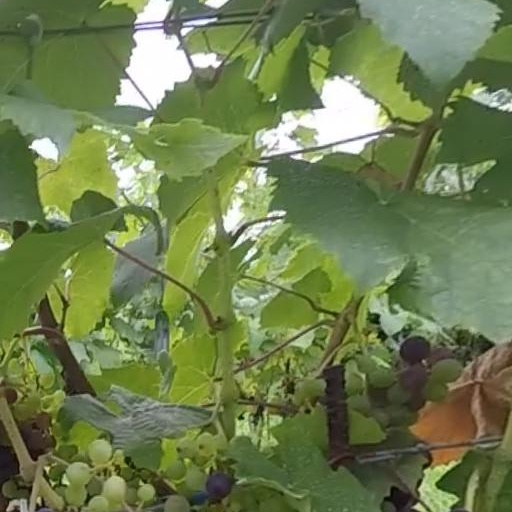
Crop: grape